Samurai Champloo: Sidetracked

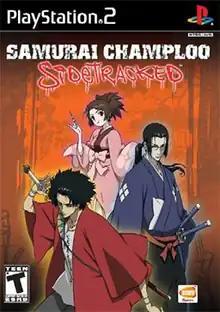
North American box art

Samurai Champloo: Sidetracked is a 2006 action-adventure game. A tie-in with the 2004 anime television series "Samurai Champloo", the game was developed by Grasshopper Manufacture and published by Namco Bandai Games for PlayStation 2. Described as an untold story set within the series, the game has storylines following series protagonists Mugen, Jin and Fuu, and new protagonist Worso Tsurumaki during a political conflict in Edo period Hokkaido.